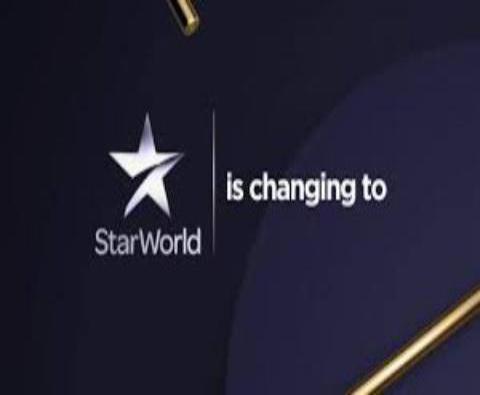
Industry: Leisure